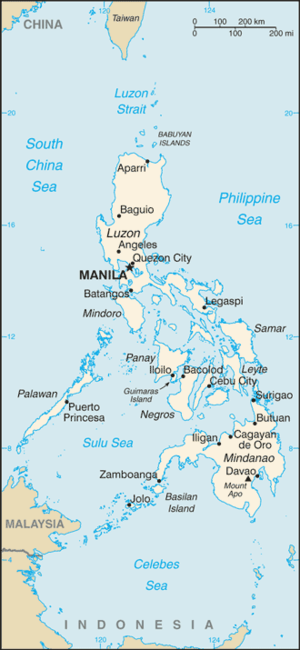
Ceci est une Liste des villes jumelées des Philippines ayant des liens permanents avec des communautés locales dans d'autres pays. Dans la plupart des cas, en particulier quand elle officialisée par le gouvernement local, l'association est connue comme "jumelage". La plupart des endroits sont des villes, mais cette liste comprend aussi des villages, des districts, comtés, etc., avec des liens similaires.